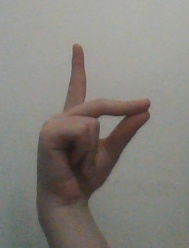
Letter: ta